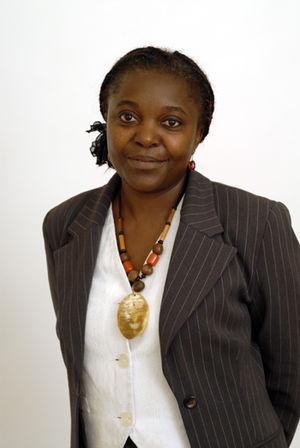
La ministre pour l'Intégration du gouvernement Letta d'Italie, Cécile Kyenge
Cécile Kyenge, née Kashetu Kyenge le 28 août 1964 à Kambove, est une femme politique italienne, membre du Parti démocrate et ministre pour l'Intégration du gouvernement Letta de 2013 à 2014.